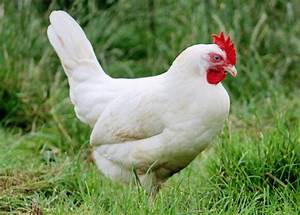
Label: gallina